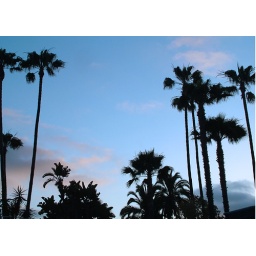
I love the way the evening sky silhouettes the palm trees against the evening sky...